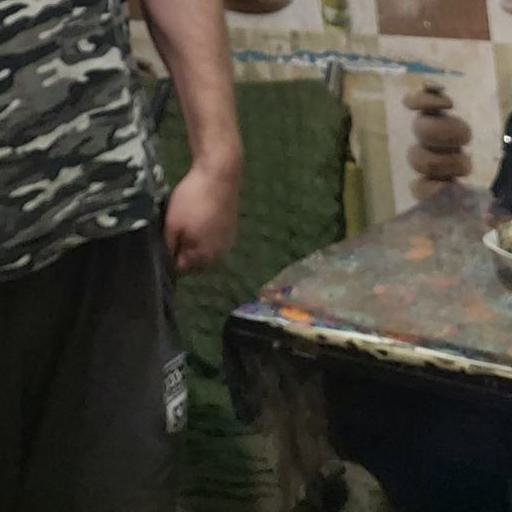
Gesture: no_gesture